Alesso

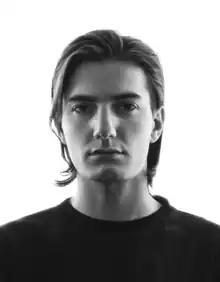
Alesso in 2014

Alessandro Renato Rodolfo Lindblad (born 7 July 1991), better known by his stage name Alesso, is a Swedish DJ and record producer.